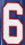
Number: 6